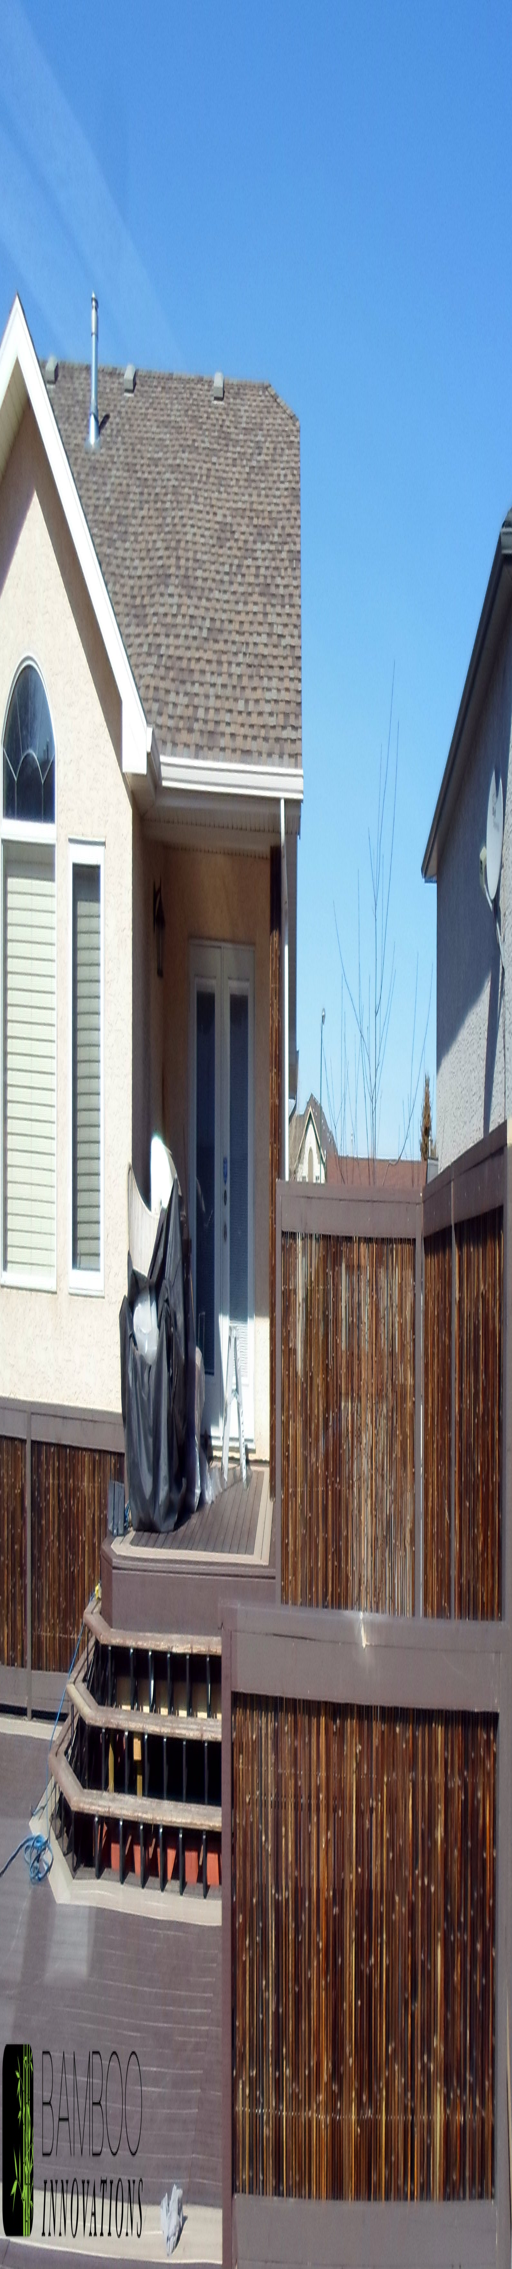
railing installed on a deck and around a hot tub .